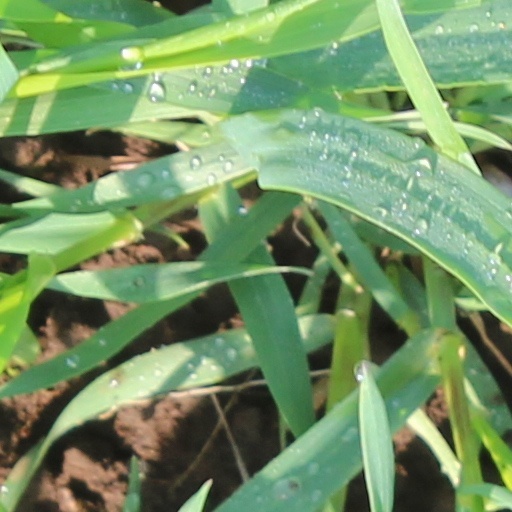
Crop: wheat